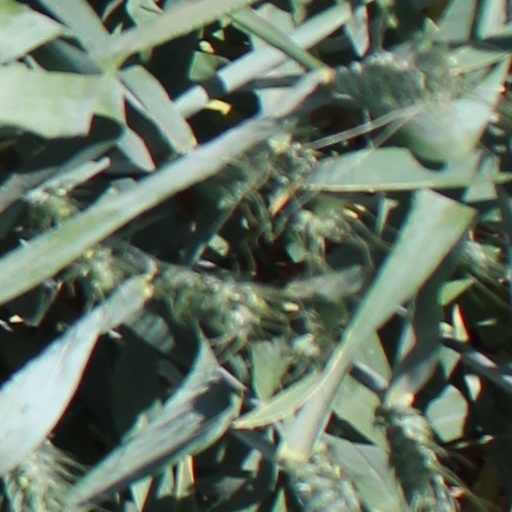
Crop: wheat